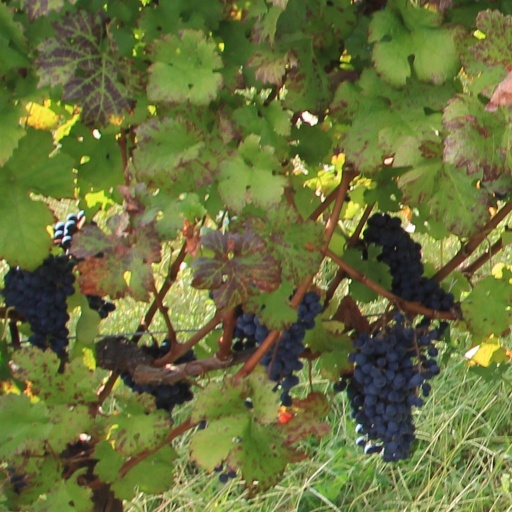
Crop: grape